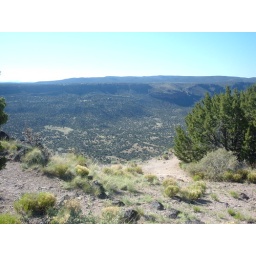
view from over white rock canyon, near the town of white rock.